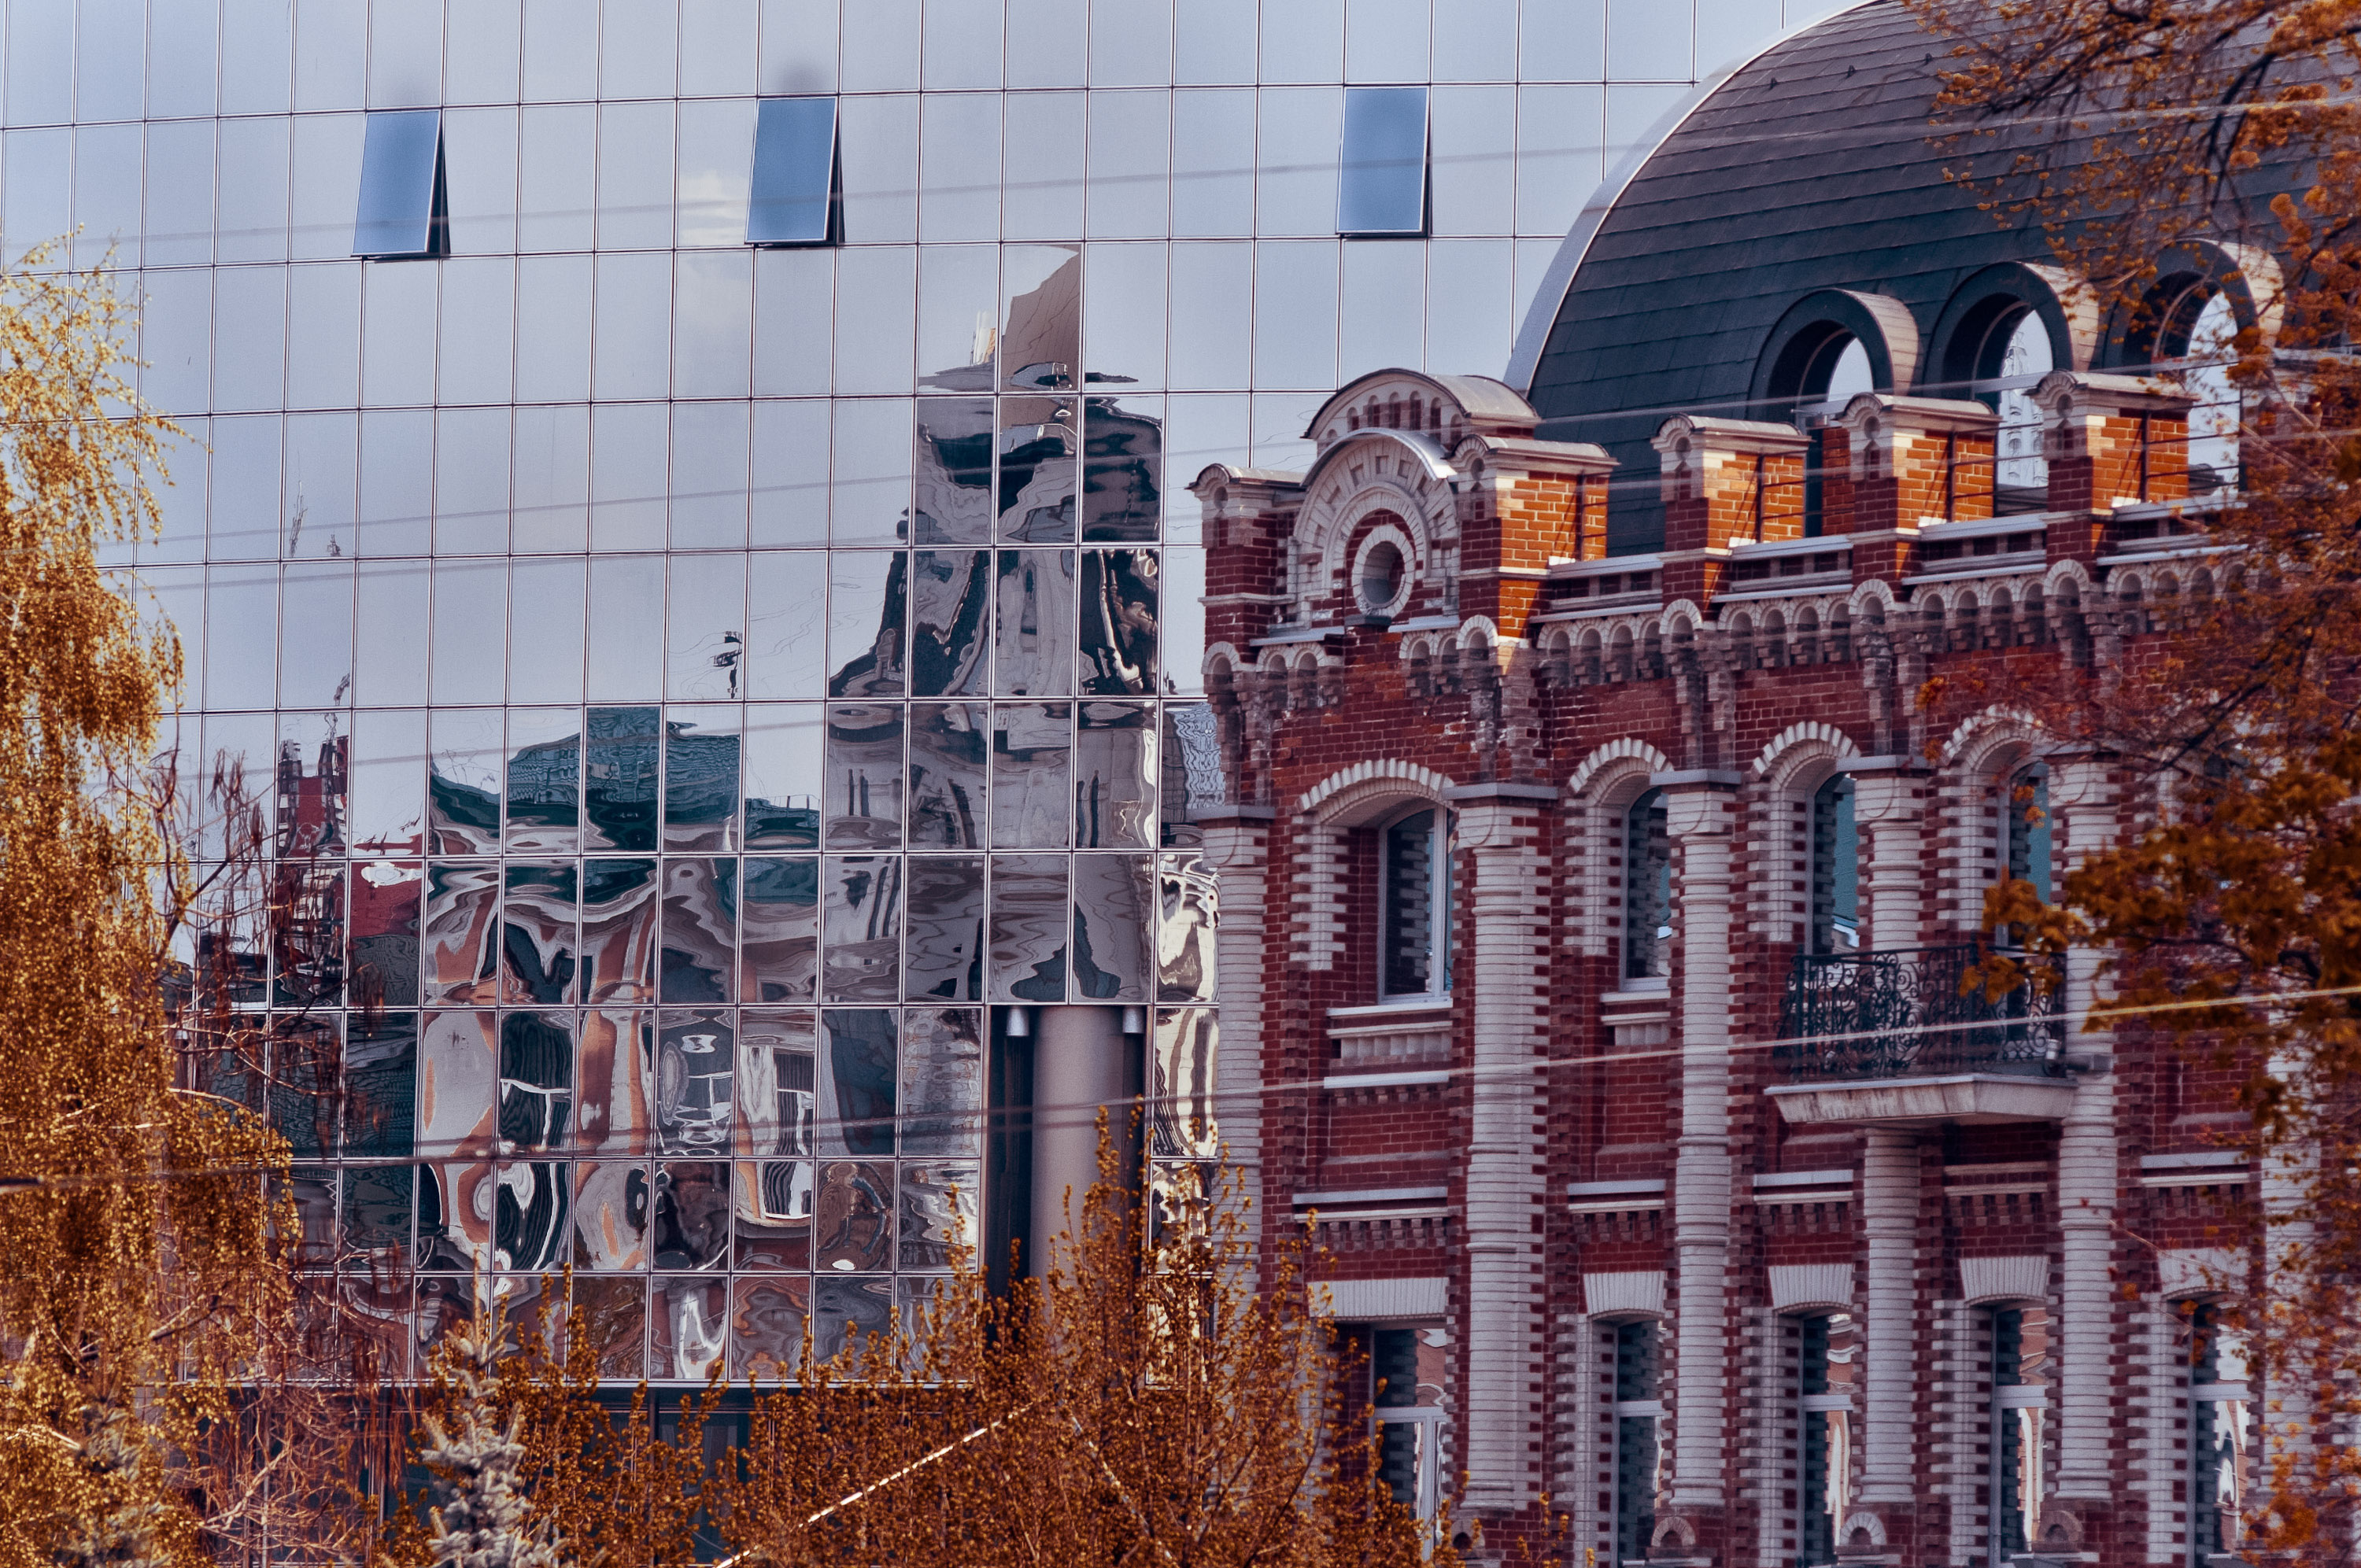
architecture, window, building, city, skyscraper, wall, cityscape, downtown, spring, reflection, birch, landmark, facade, 2015, art, metropolis, kiev, sofia, hyatt, urban area, human settlement